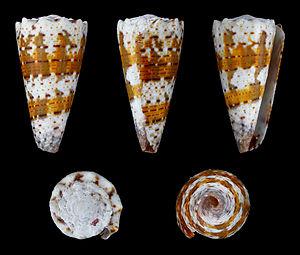
Le genre Conus rassemble à présent 626 espèces de « coquillages ». De très nombreuses espèces fossiles sont également connues. La plupart de ces espèces sont venimeuses et les plus grosses sont dangereuses pour l'homme.
L'espèce Conus imperialis est un mollusque appartenant à la famille des Conidae.